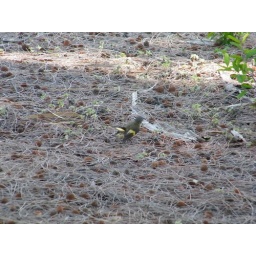
cute little bird in the shade